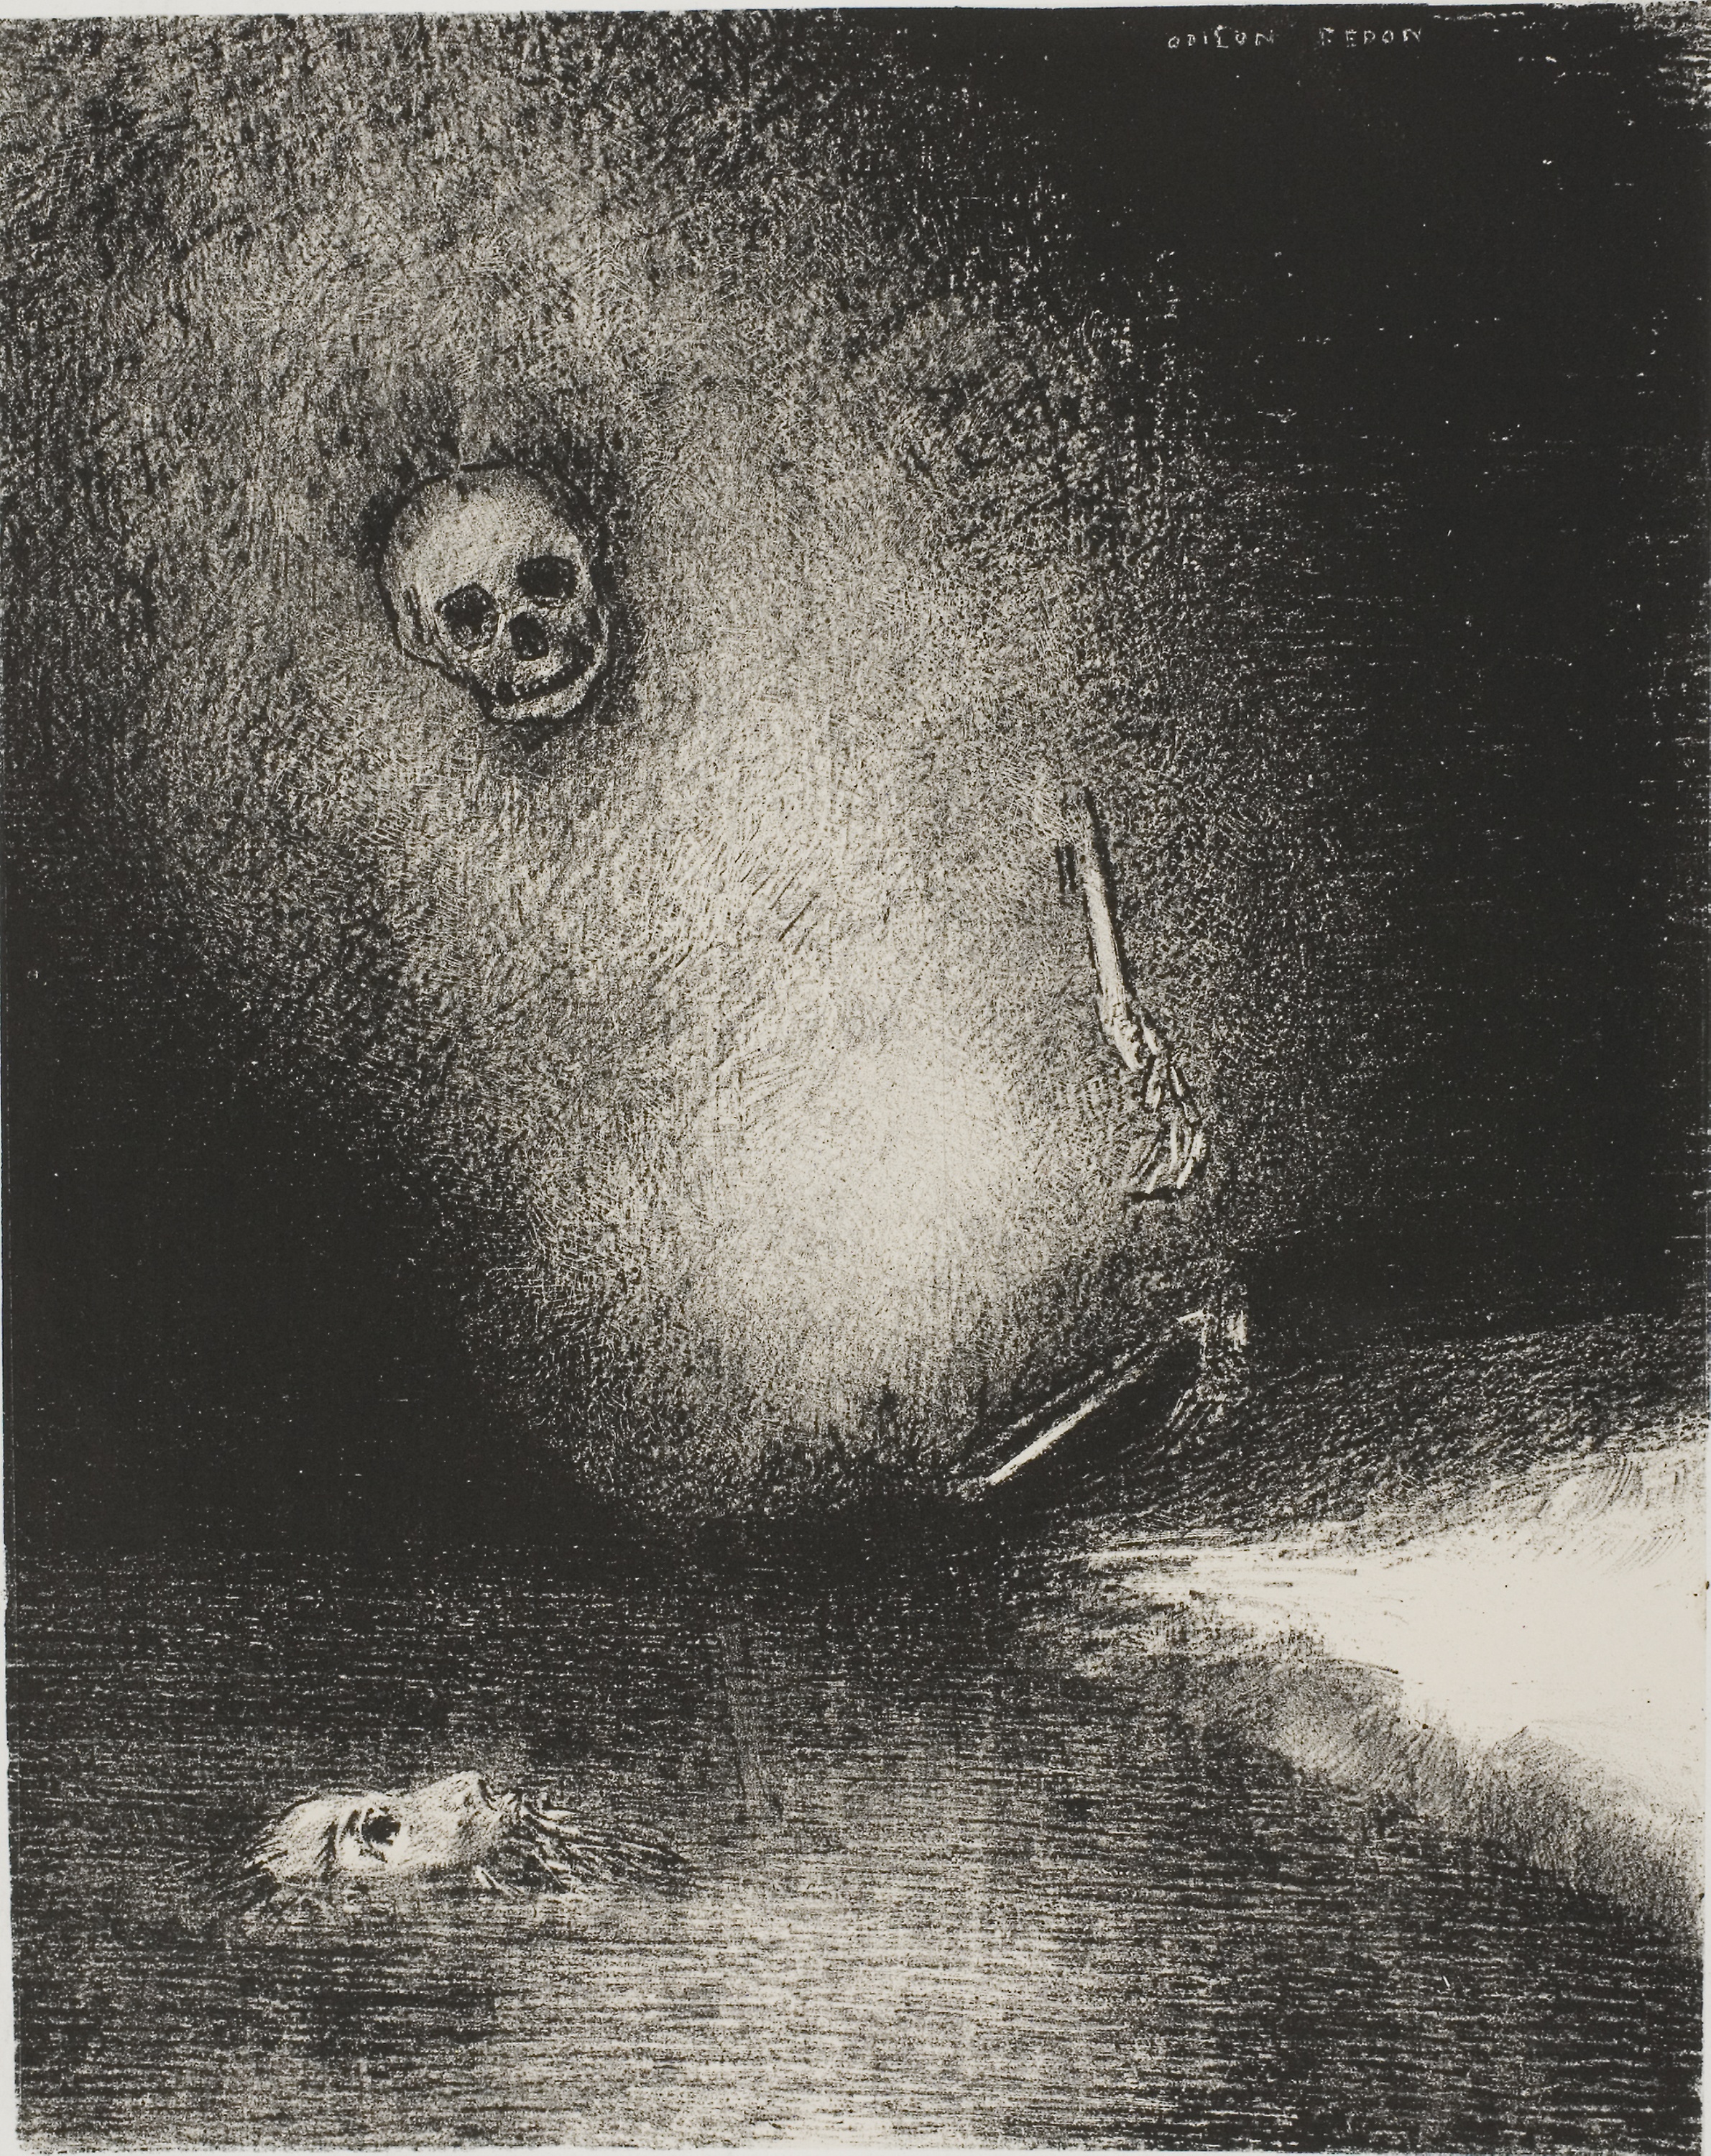
photograph, black and white, nose, head, water, monochrome photography, photography, monochrome, portrait, visual arts, snout, stock photography, art, facial hair, artwork